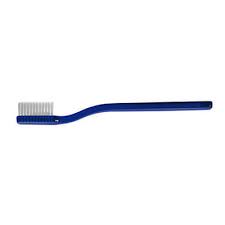
Waste category: trash